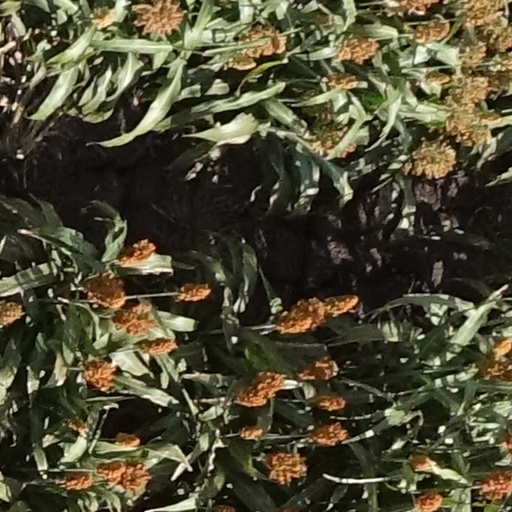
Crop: sorghum